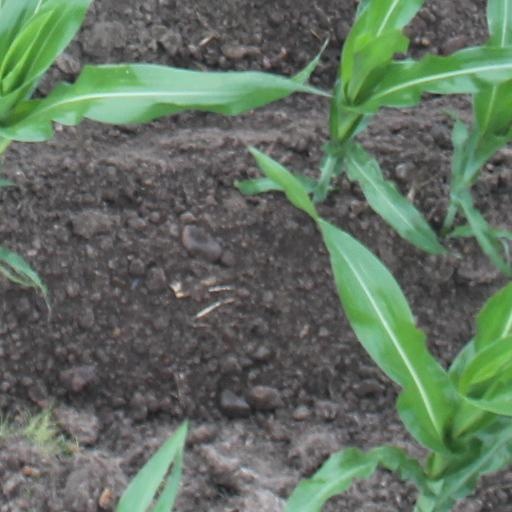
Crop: maize; corn